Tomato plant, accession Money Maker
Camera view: vertical (180 deg); turntable rotation: 150 degrees
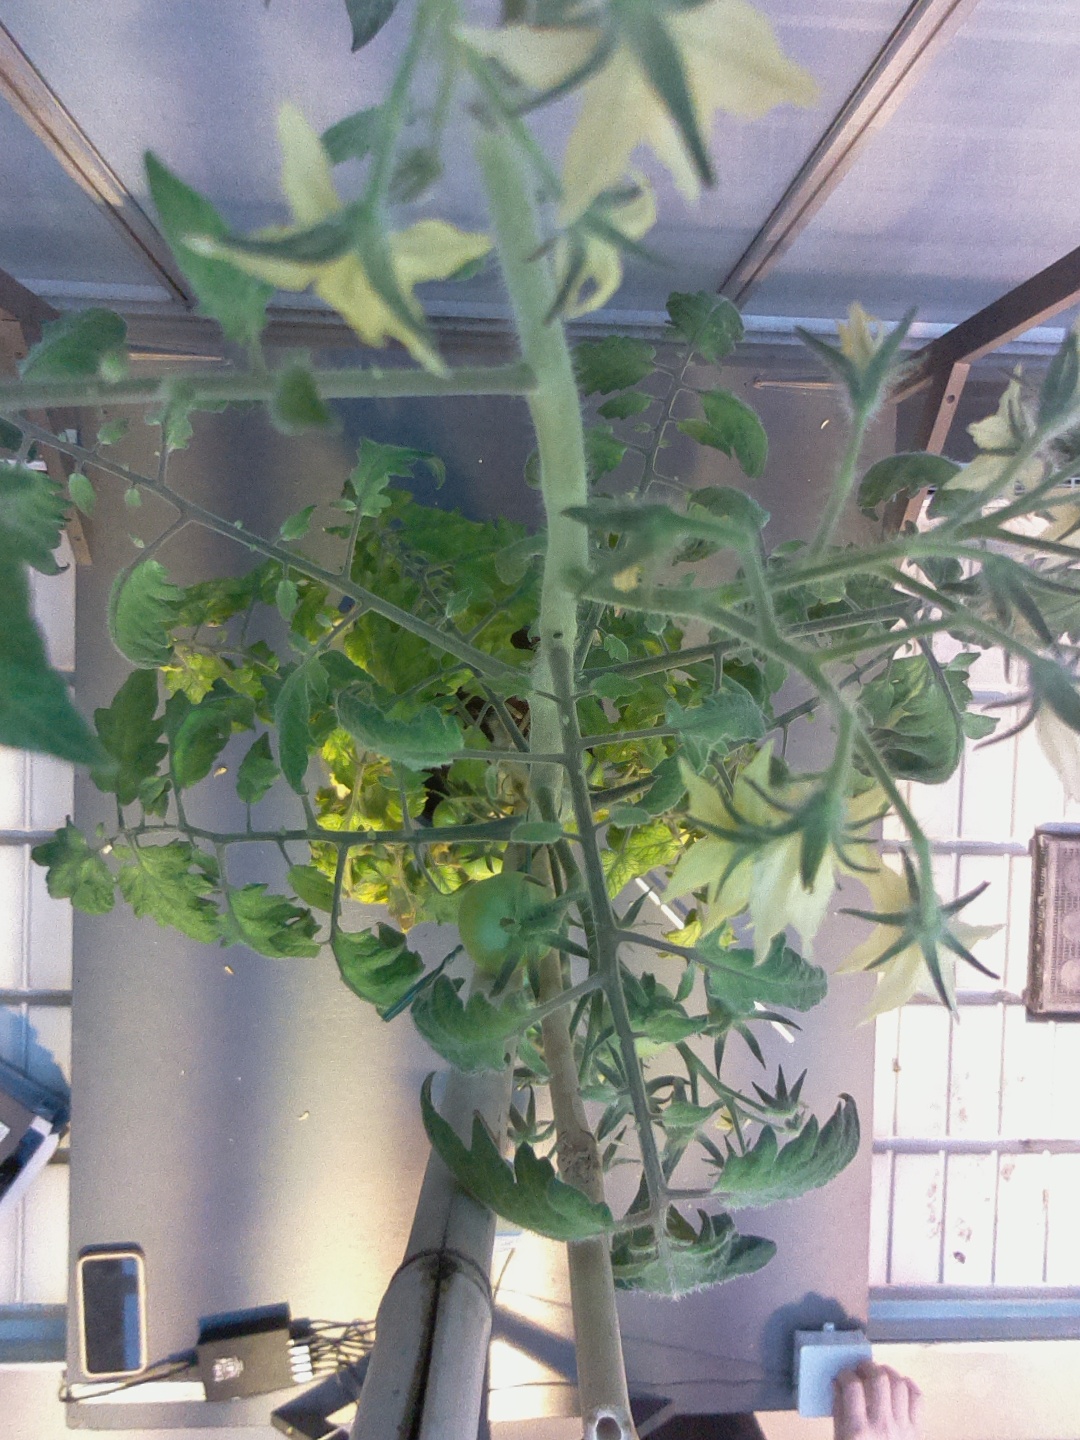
BBCH growth stage 72: 20%-30% of final fruit size